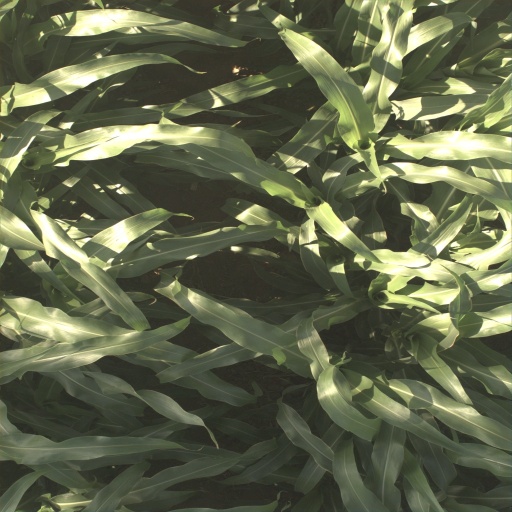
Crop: sorghum